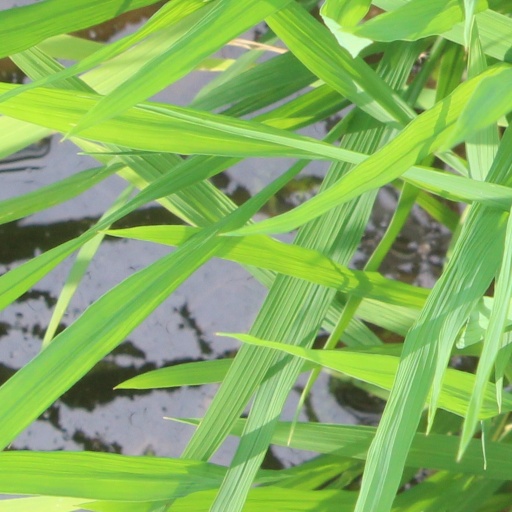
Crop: rice